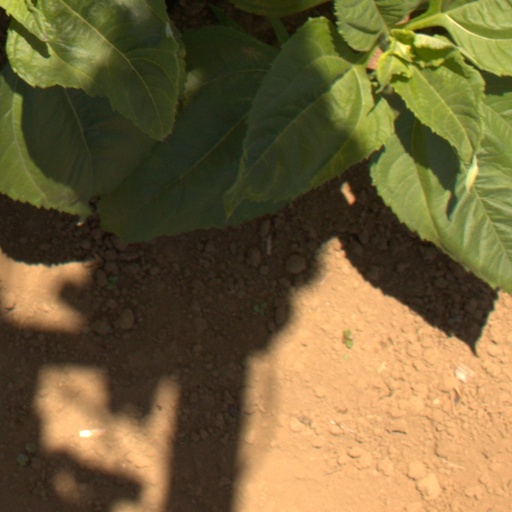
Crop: Jerusalem artichoke